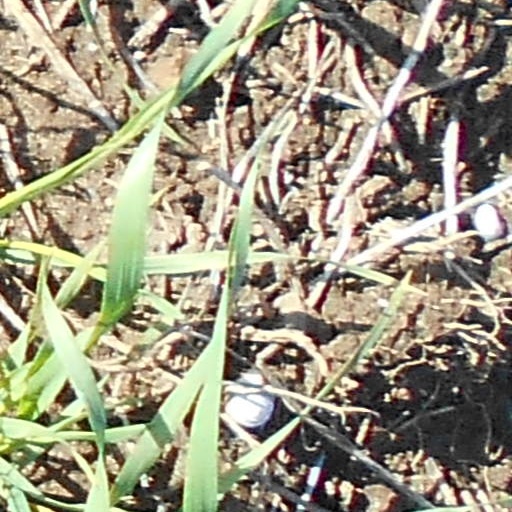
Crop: wheat